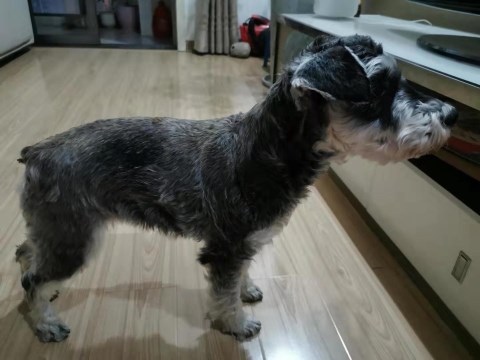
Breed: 2342-n000102-miniature_schnauzer